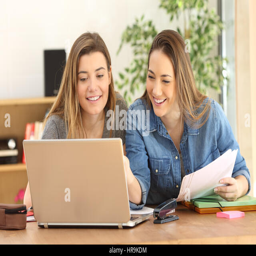
students studying together on line with a laptop in the living room at home with a homey background